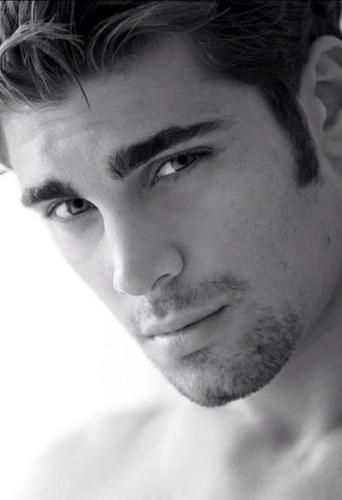
Label: Colored